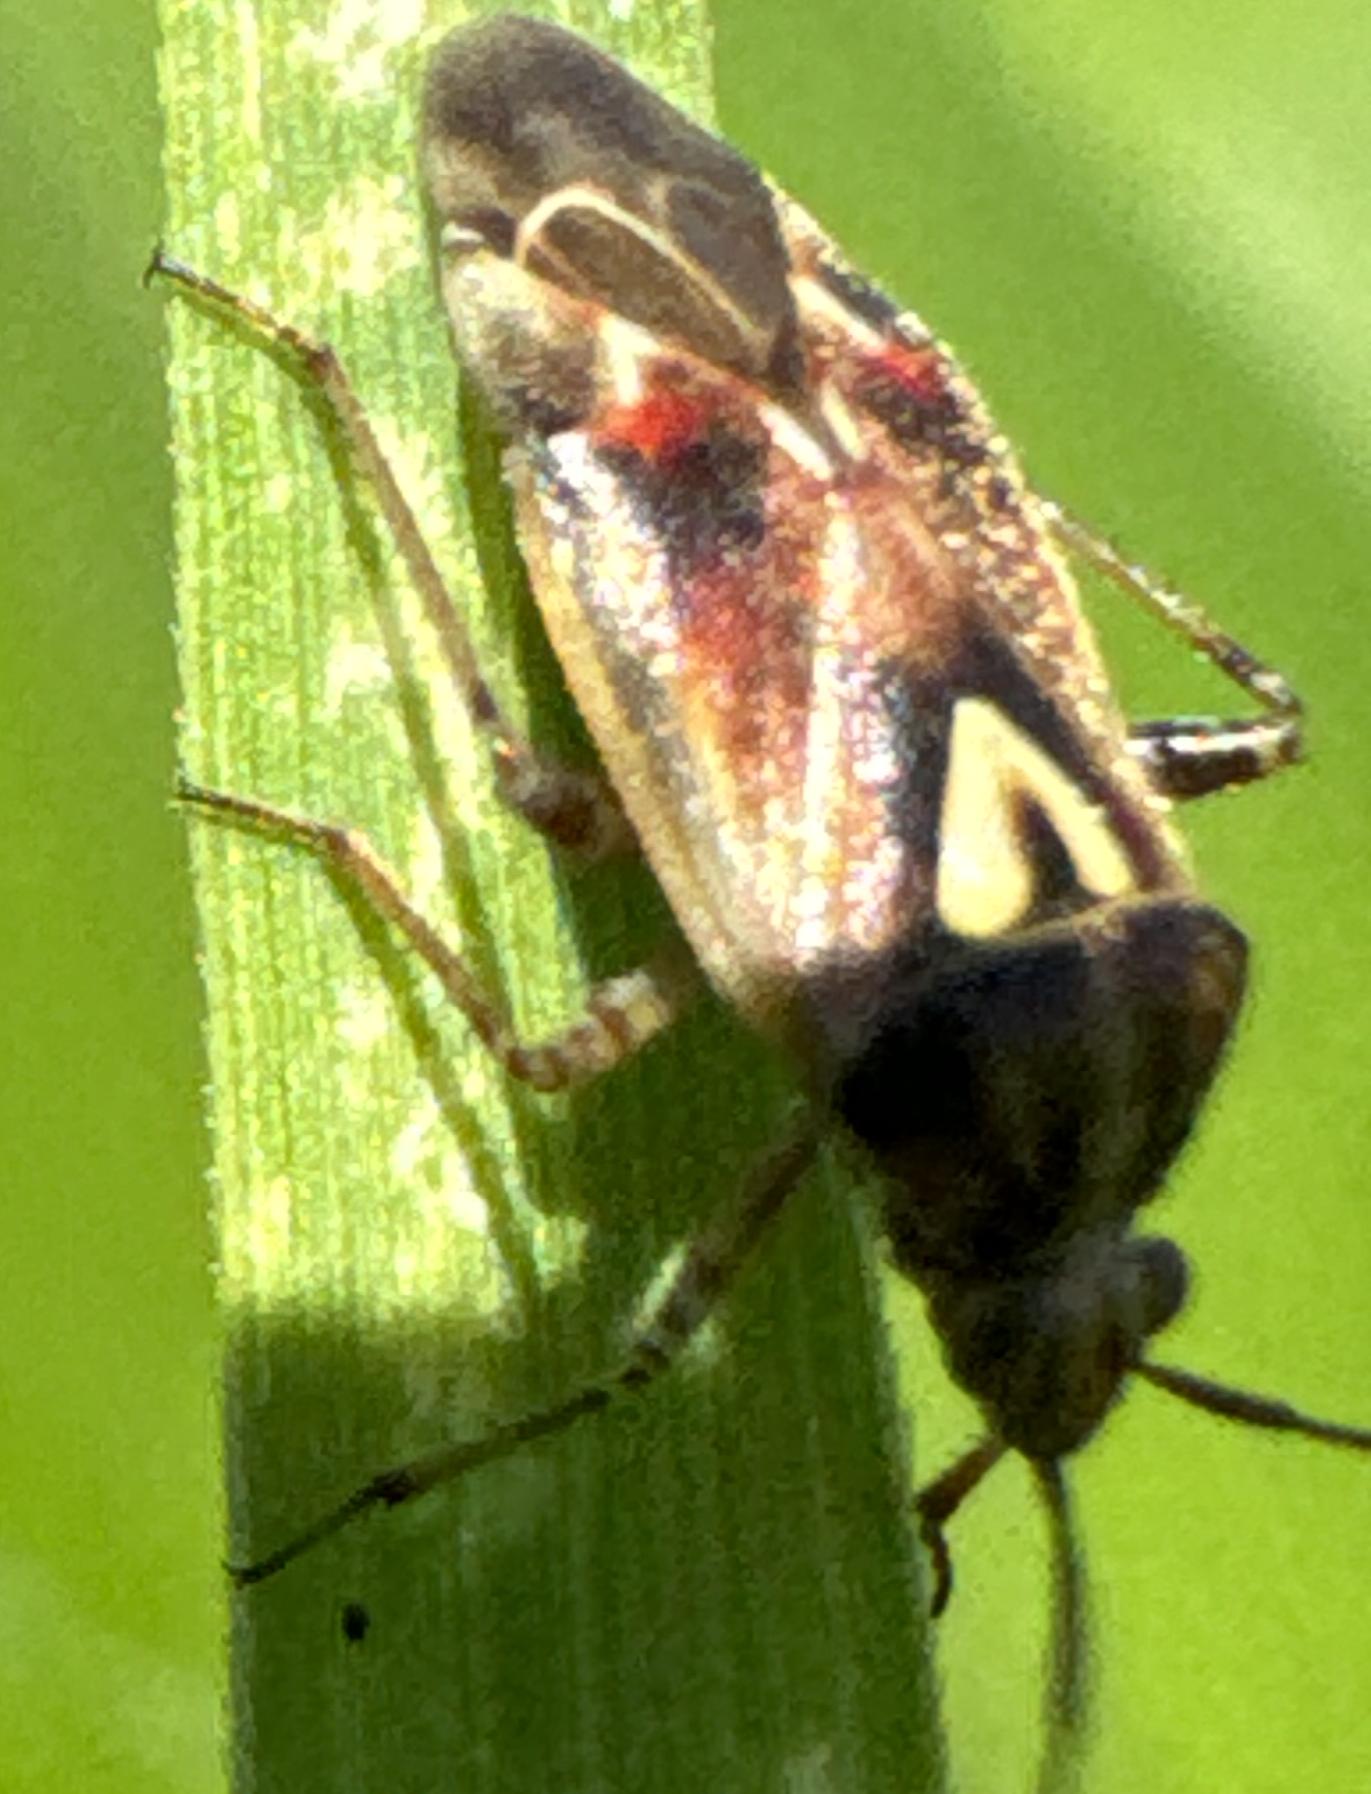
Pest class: lygus_bug